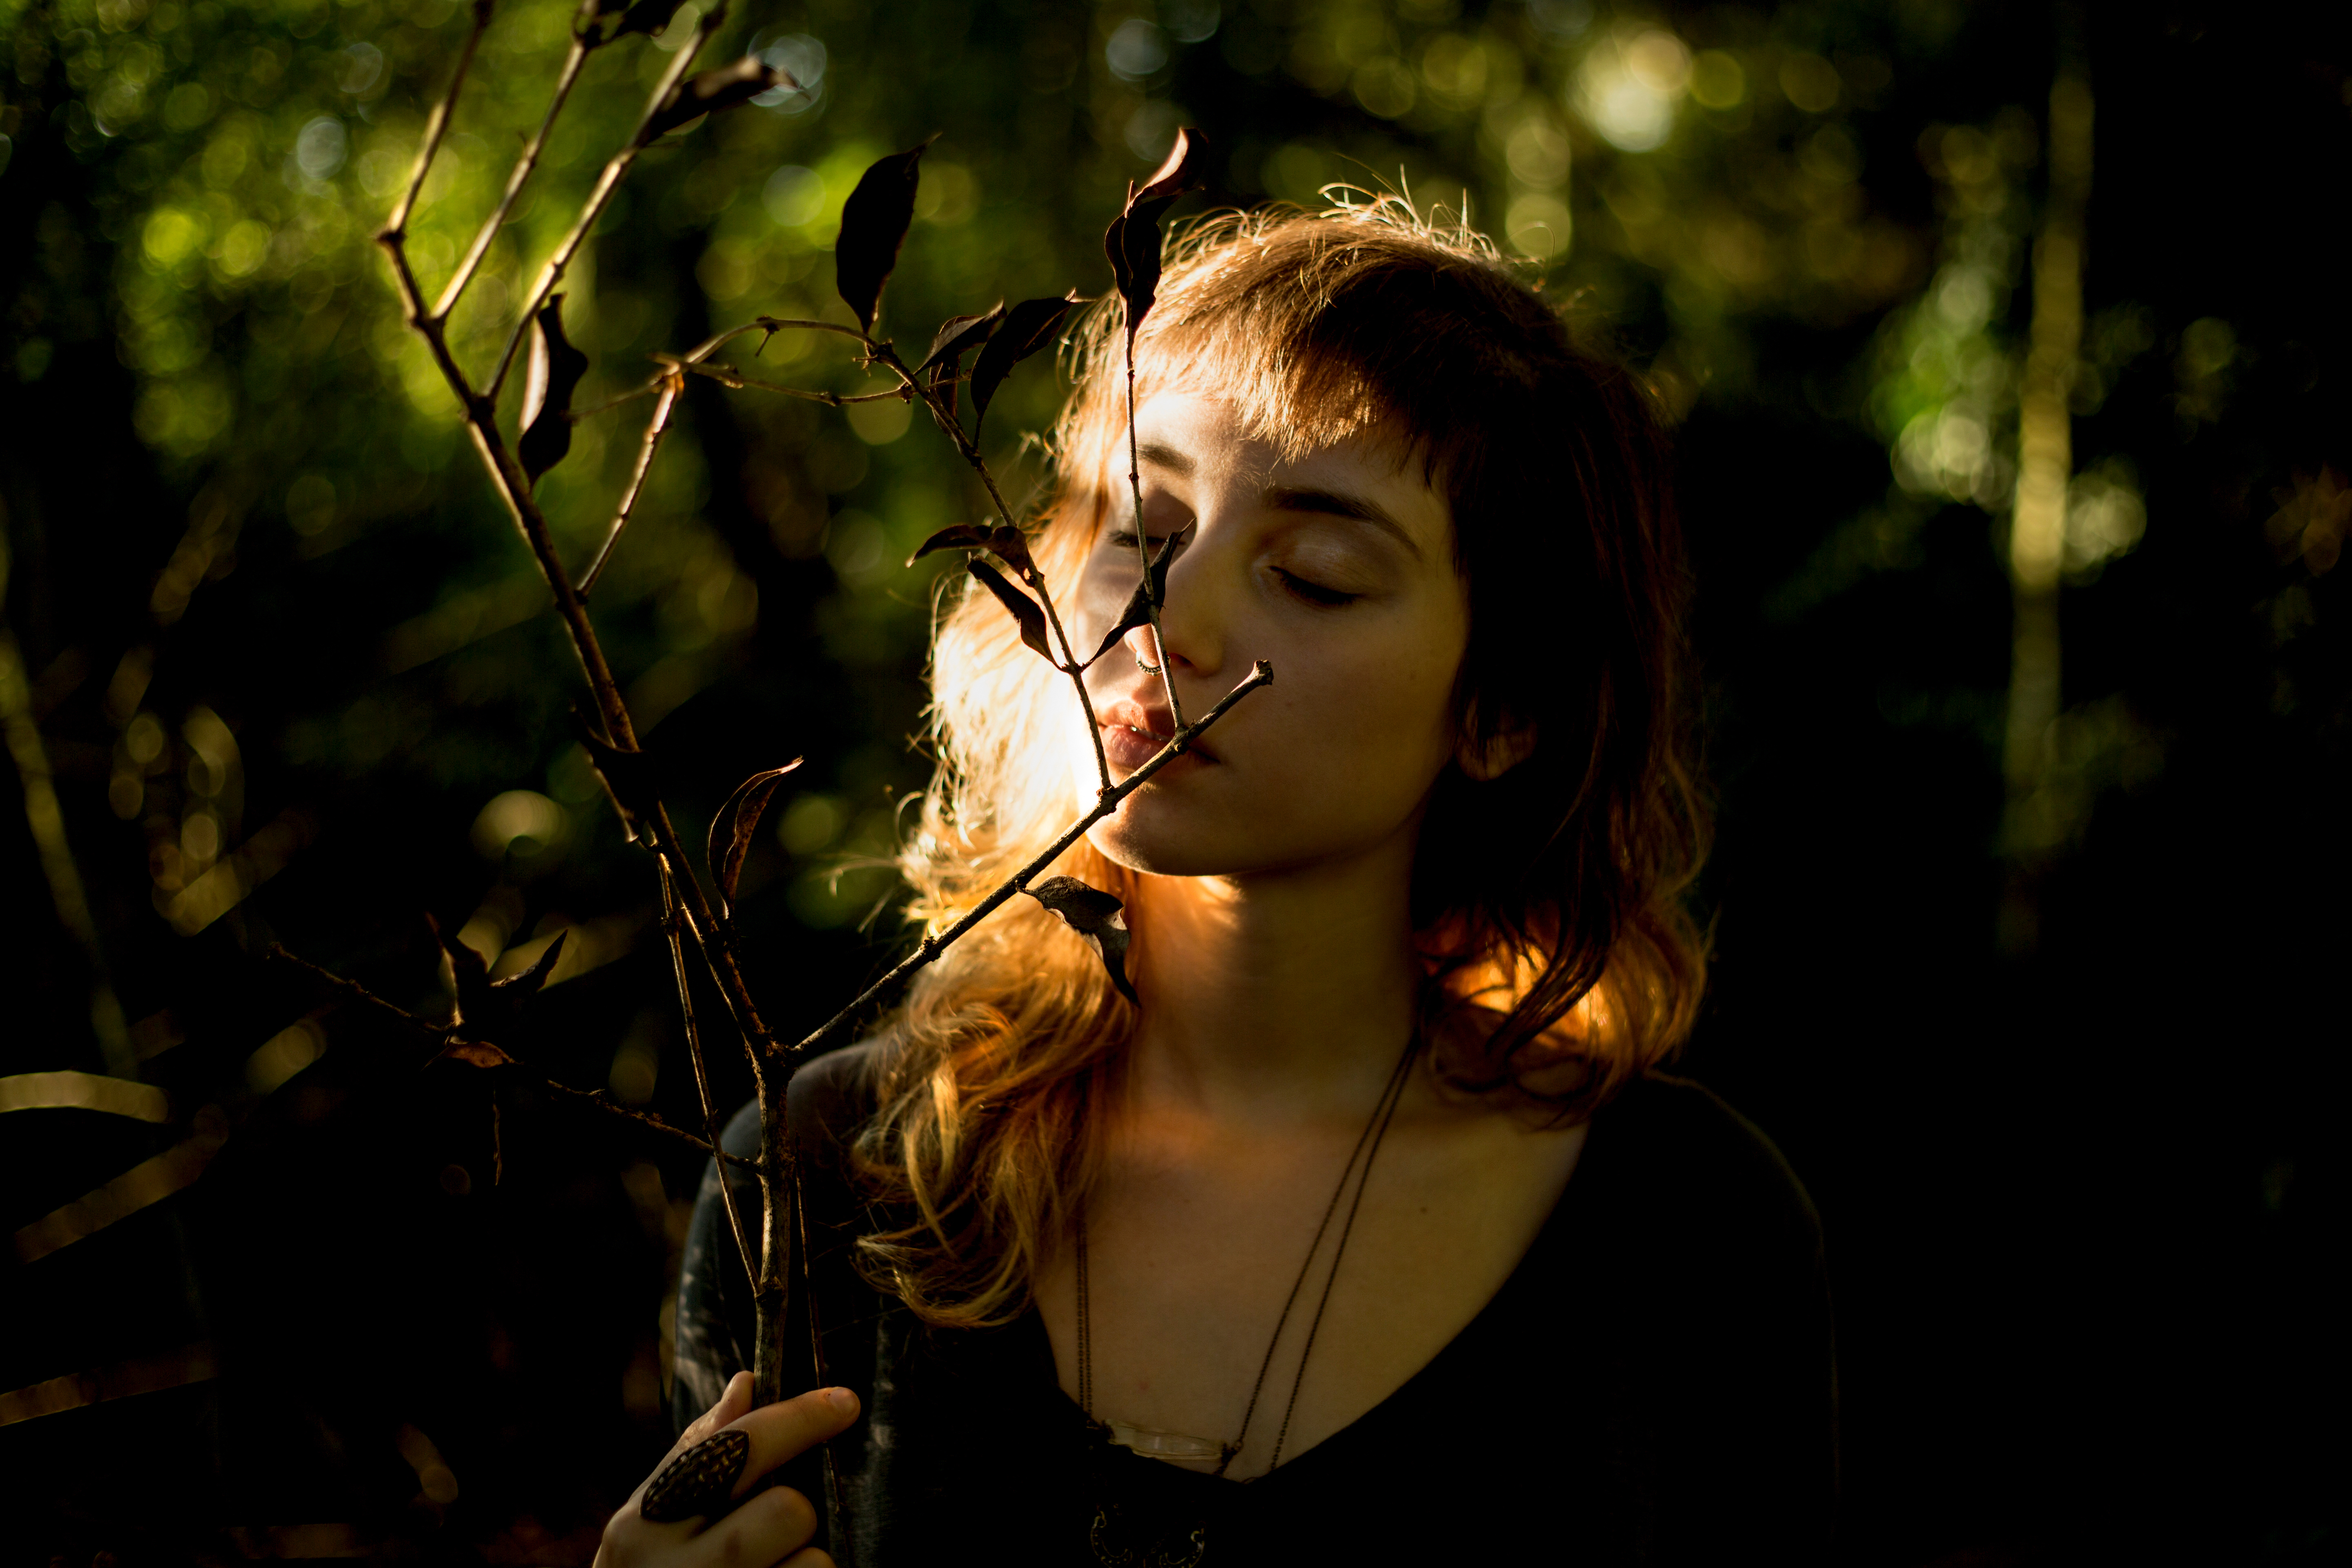
light, girl, woman, photography, sunlight, female, portrait, model, autumn, darkness, lady, caucasian, eyes closed, singing, beauty